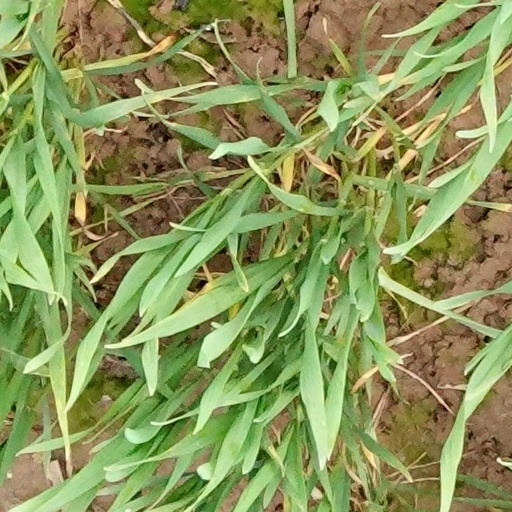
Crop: wheat